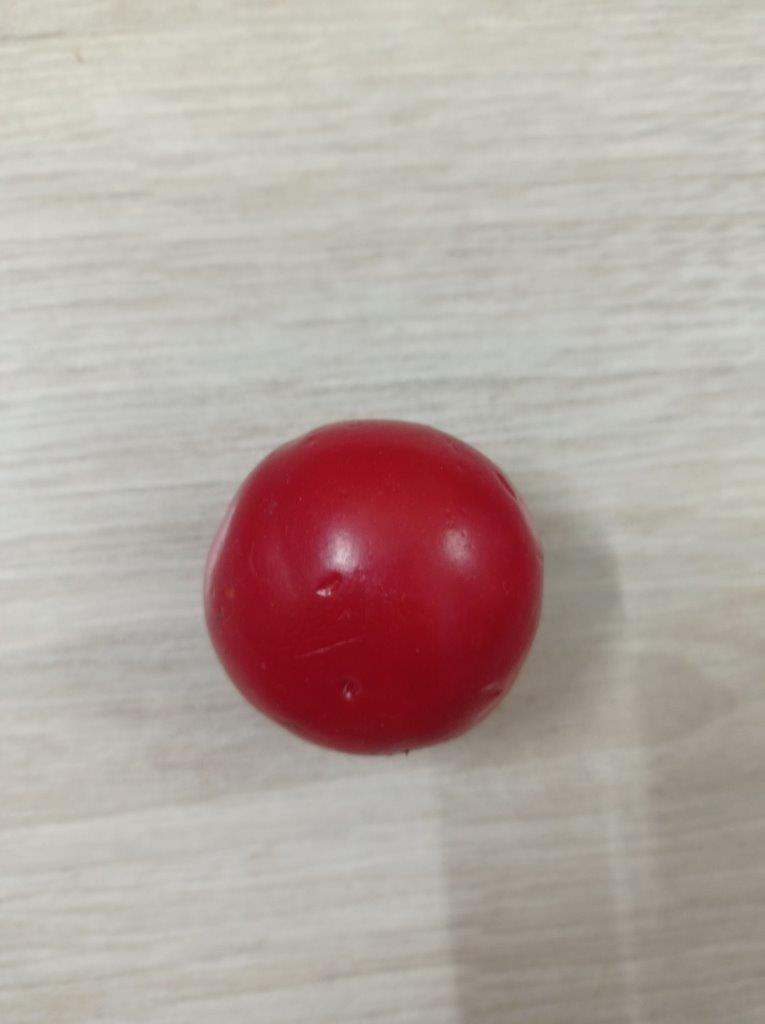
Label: Fresh